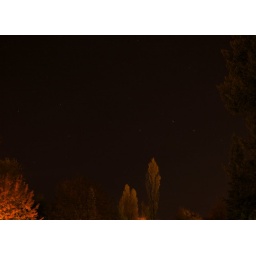
trees lit by the street lights